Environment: real
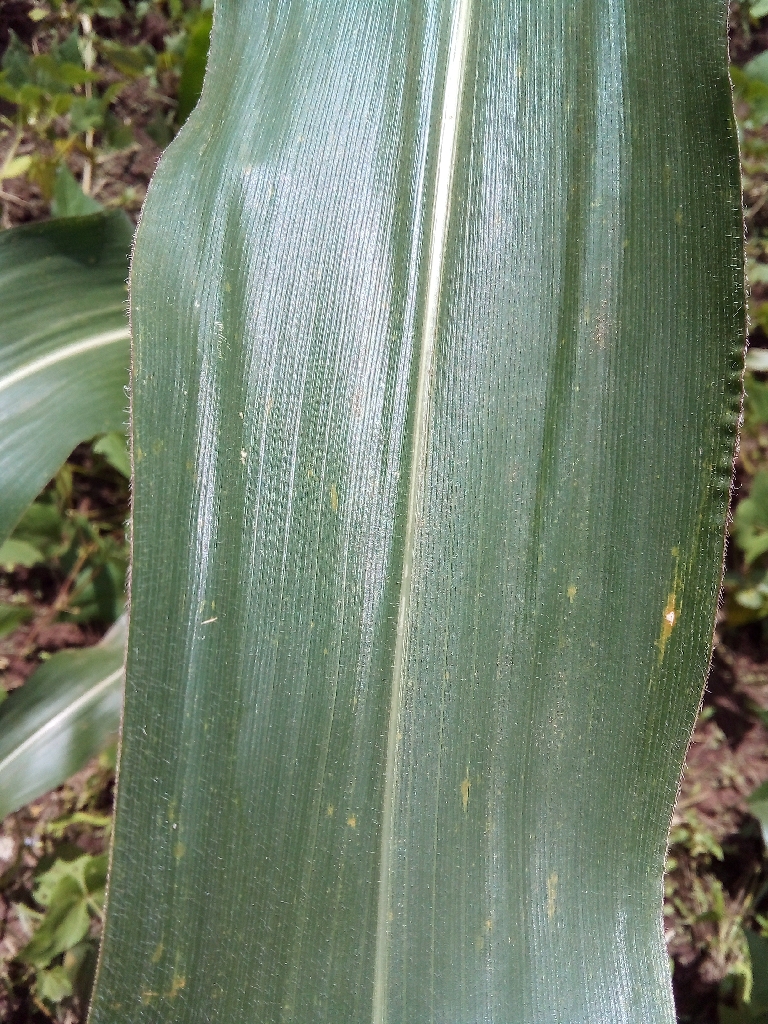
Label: healthy